Warsaw Uprising

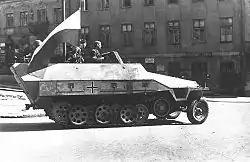
A captured German Sd.Kfz. 251 from the 5th SS Panzer Division, being used by the 8th "Krybar" Regiment. Furthest right; commander Adam Dewicz "Grey Wolf", 14 August 1944.

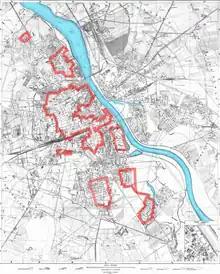
Polish Home Army positions, outlined in red, on the western bank of the Vistula (4 August 1944)

In 1944, Poland had been occupied by Nazi Germany for almost five years. The Polish Home Army planned some form of rebellion against German forces. Germany was fighting a coalition of Allied powers, led by the Soviet Union, the United Kingdom and the United States. The initial plan of the Home Army was to link up with the invading forces of the Western Allies as they liberated Europe from the Nazis. However, when the Soviet Army began its offensive in 1943, it became clear that Poland would be liberated by it instead of the Western Allies.